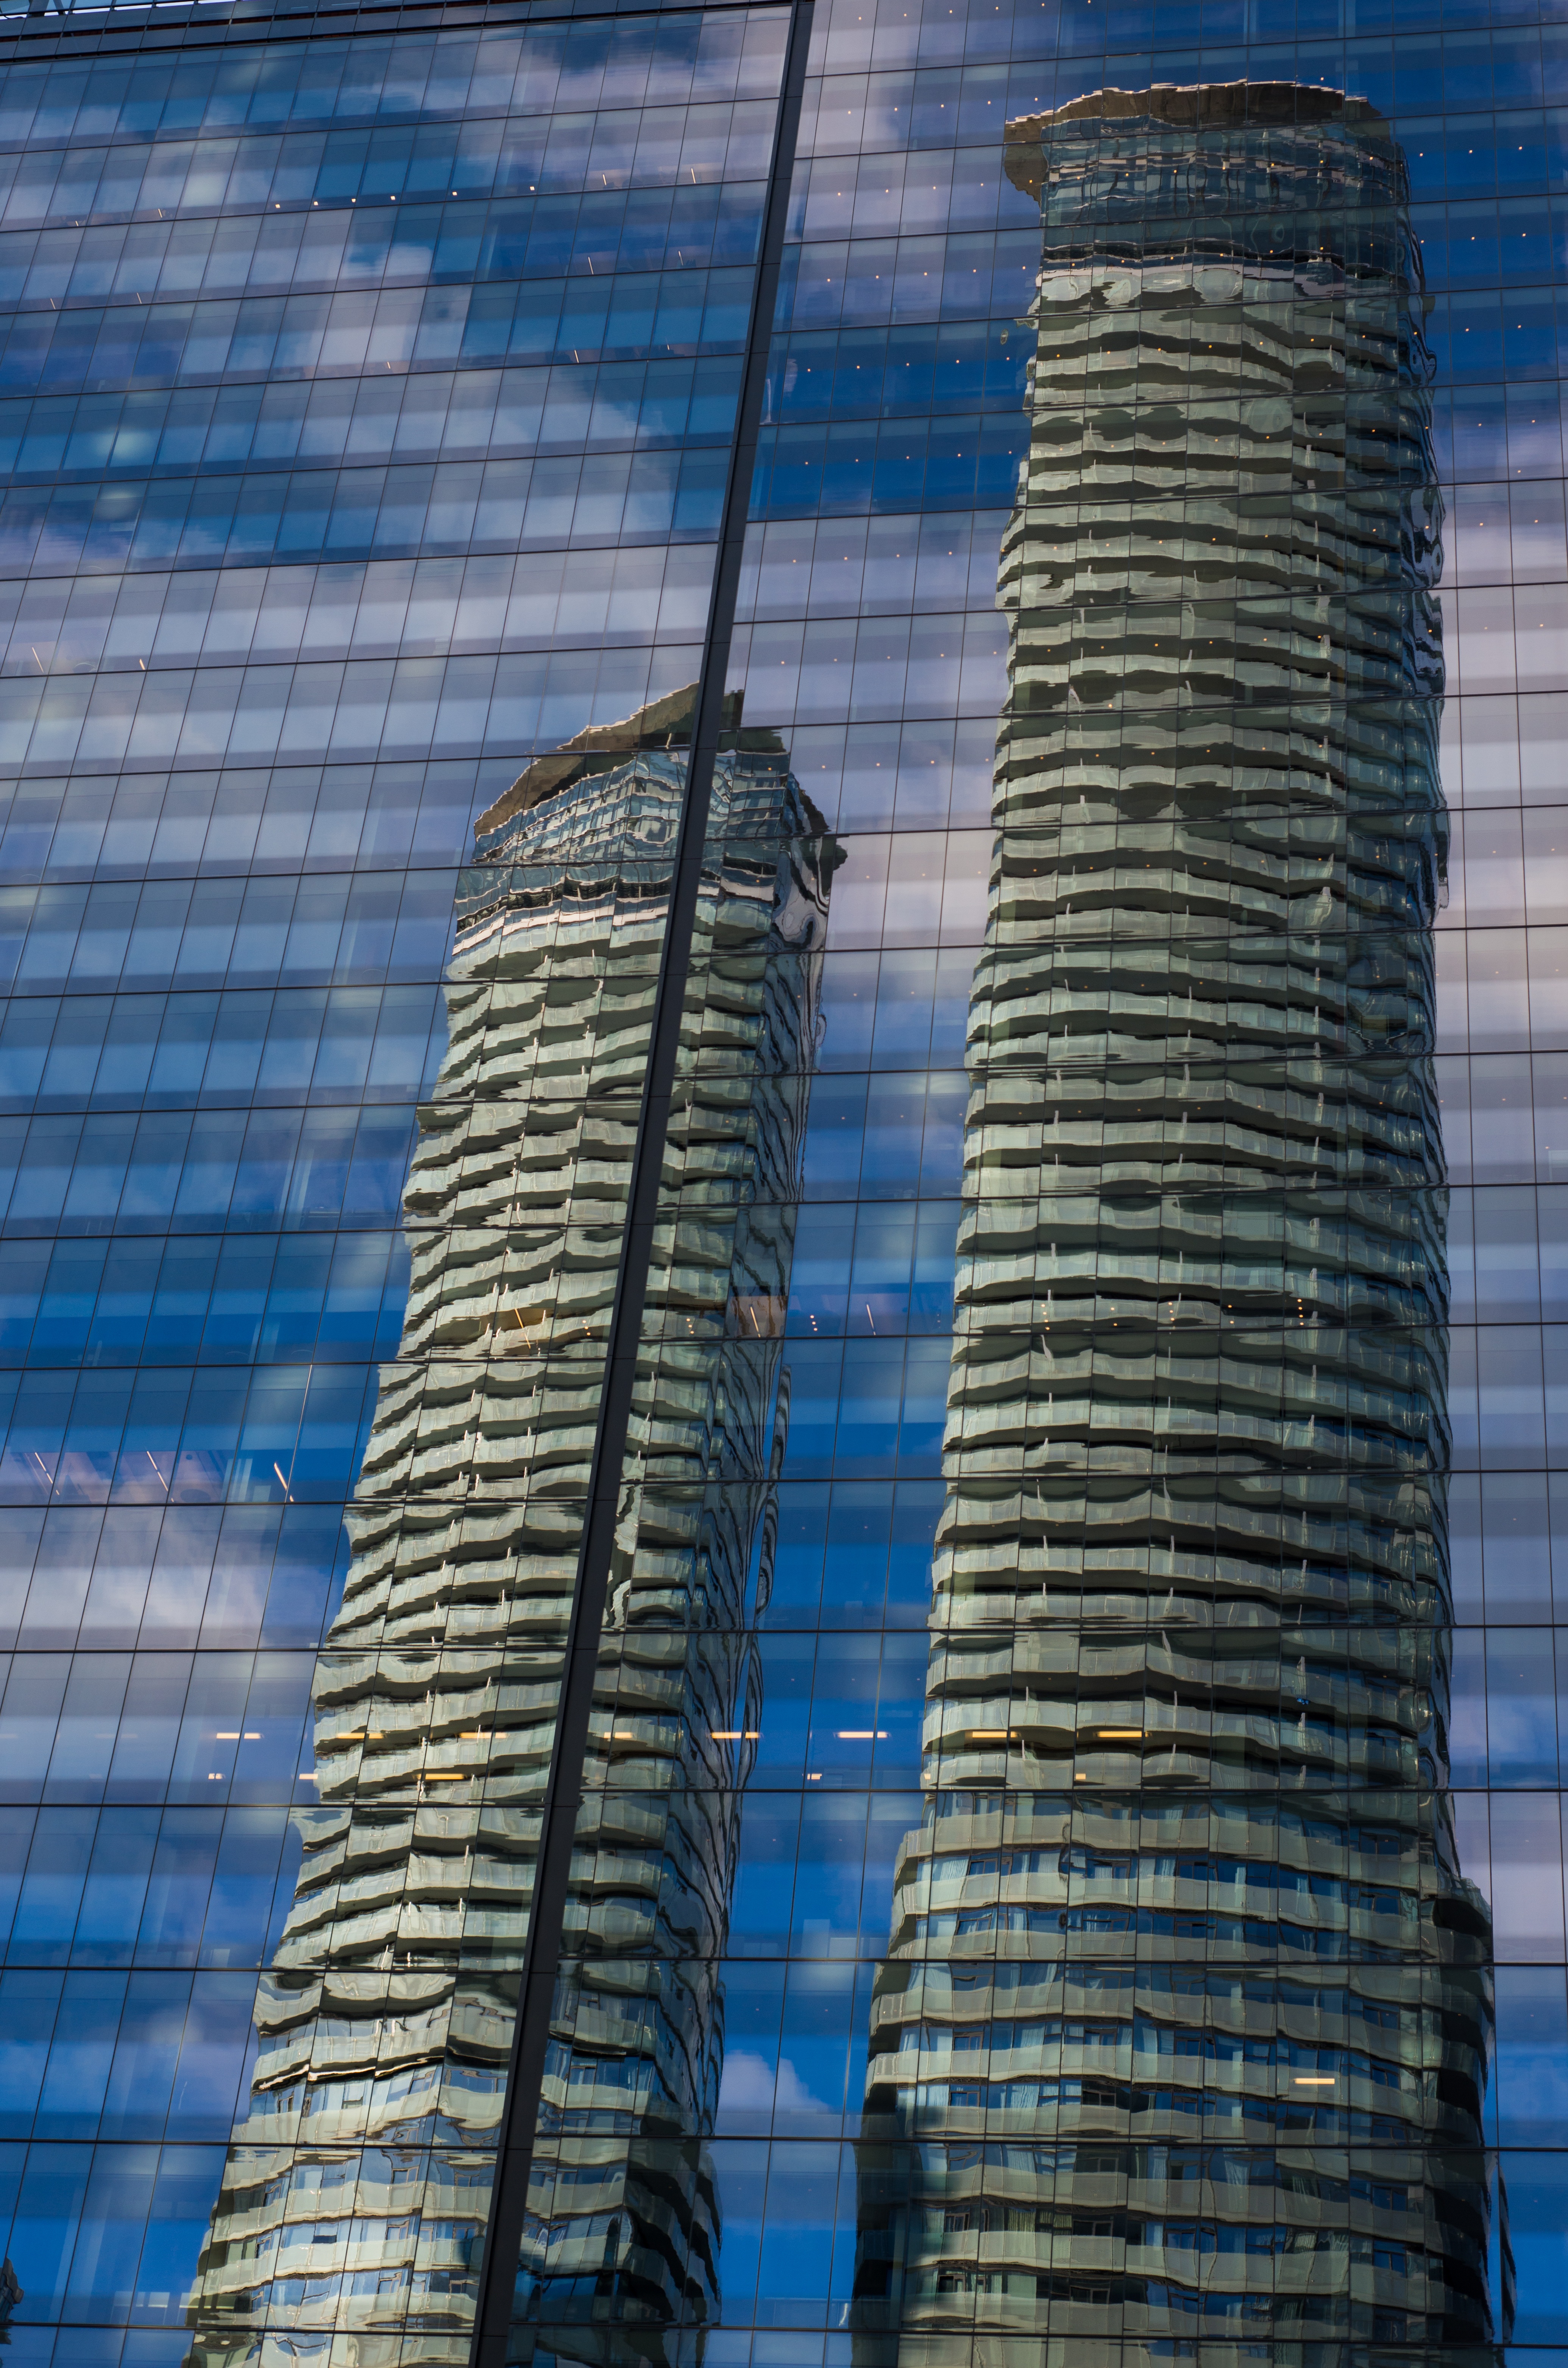
architecture, skyline, building, skyscraper, cityscape, line, reflection, tower, landmark, facade, blue, tower block, toronto, shape, mirroring, metropolis, viewing, condominium, urban area